Mortality salience

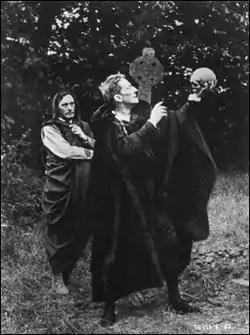
Hamlet contemplates the skull of Yorick, "Hamlet" (1913).

Mortality salience is the awareness that one's death is inevitable and that all attempts to defer it indefinitely are ultimately futile.